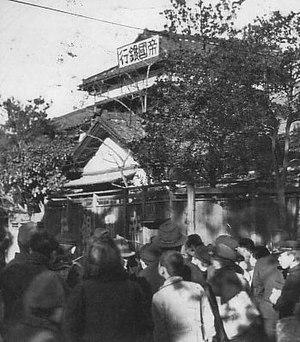
L'affaire Teigin est une affaire criminelle japonaise concernant un braquage de banque survenu le 26 janvier 1948 et ayant entraîné la mort par empoisonnement de douze personnes. Un suspect fut arrêté, Sadamichi Hirasawa, mais sa culpabilité fait toujours débat et l'affaire reste encore entourée de nombreux mystères.
Sadamichi Hirasawa, né le 18 février 1892 et décédé d'une pneumonie en prison à l'âge de 95 ans le 10 mai 1987, est un peintre de tempera japonais qui fut reconnu coupable d'empoisonnement de masse et condamné à la peine de mort. Il est cependant possible qu'il s'agisse d'une erreur judiciaire et aucun ministre de la Justice n'a jamais signé son arrêt de mort.